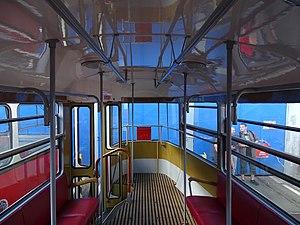
Le Tatra T1 est un tramway tchécoslovaque. Développé au début des années 1950, il est en service jusque dans les années 1980 dans plusieurs pays d'Europe centrale et orientale de l'ancien bloc de l'Est.